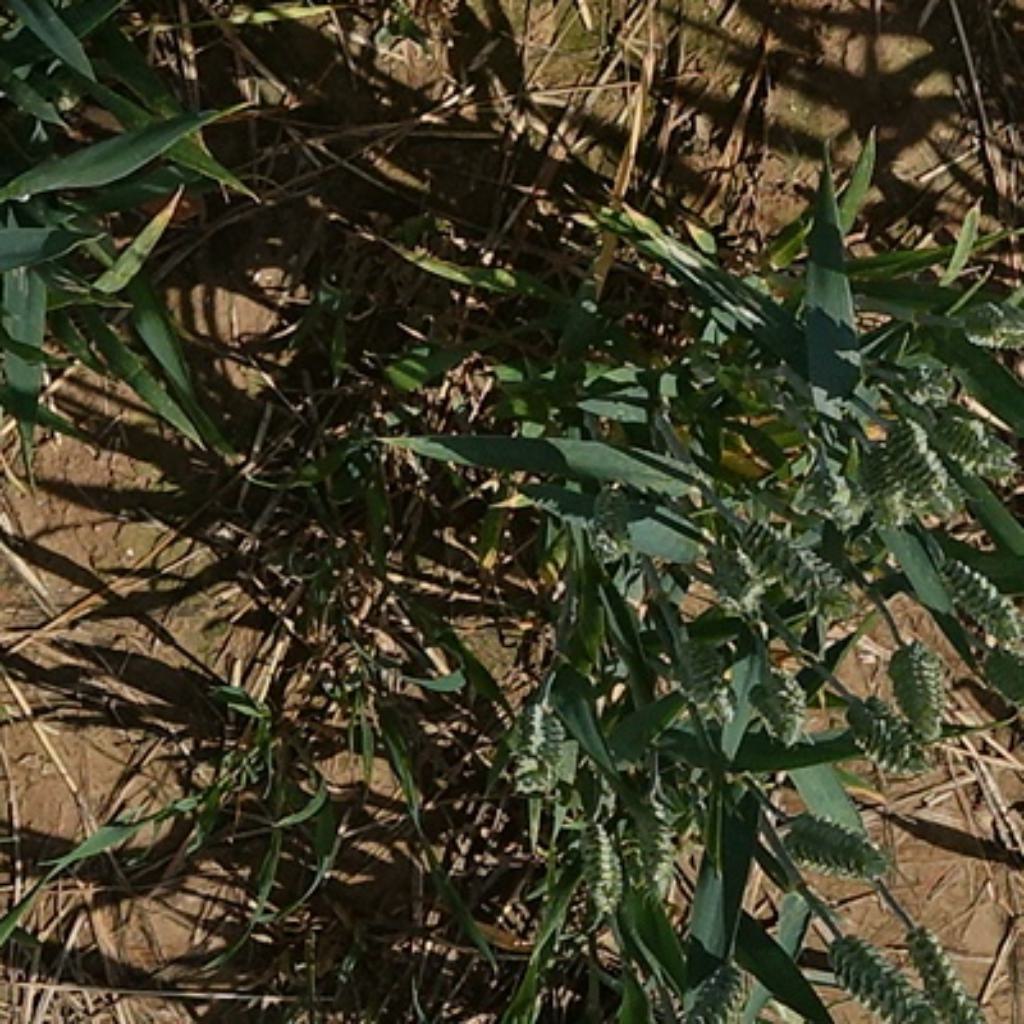
Country: France
Location: VLB
Wheat development stage: Filling